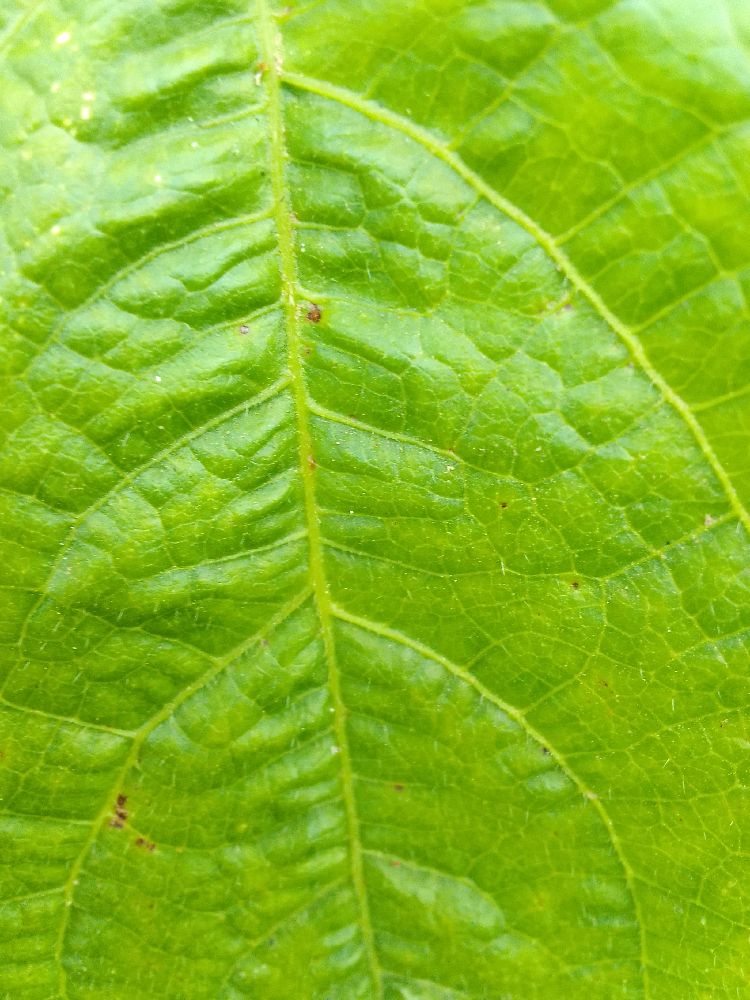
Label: healthy